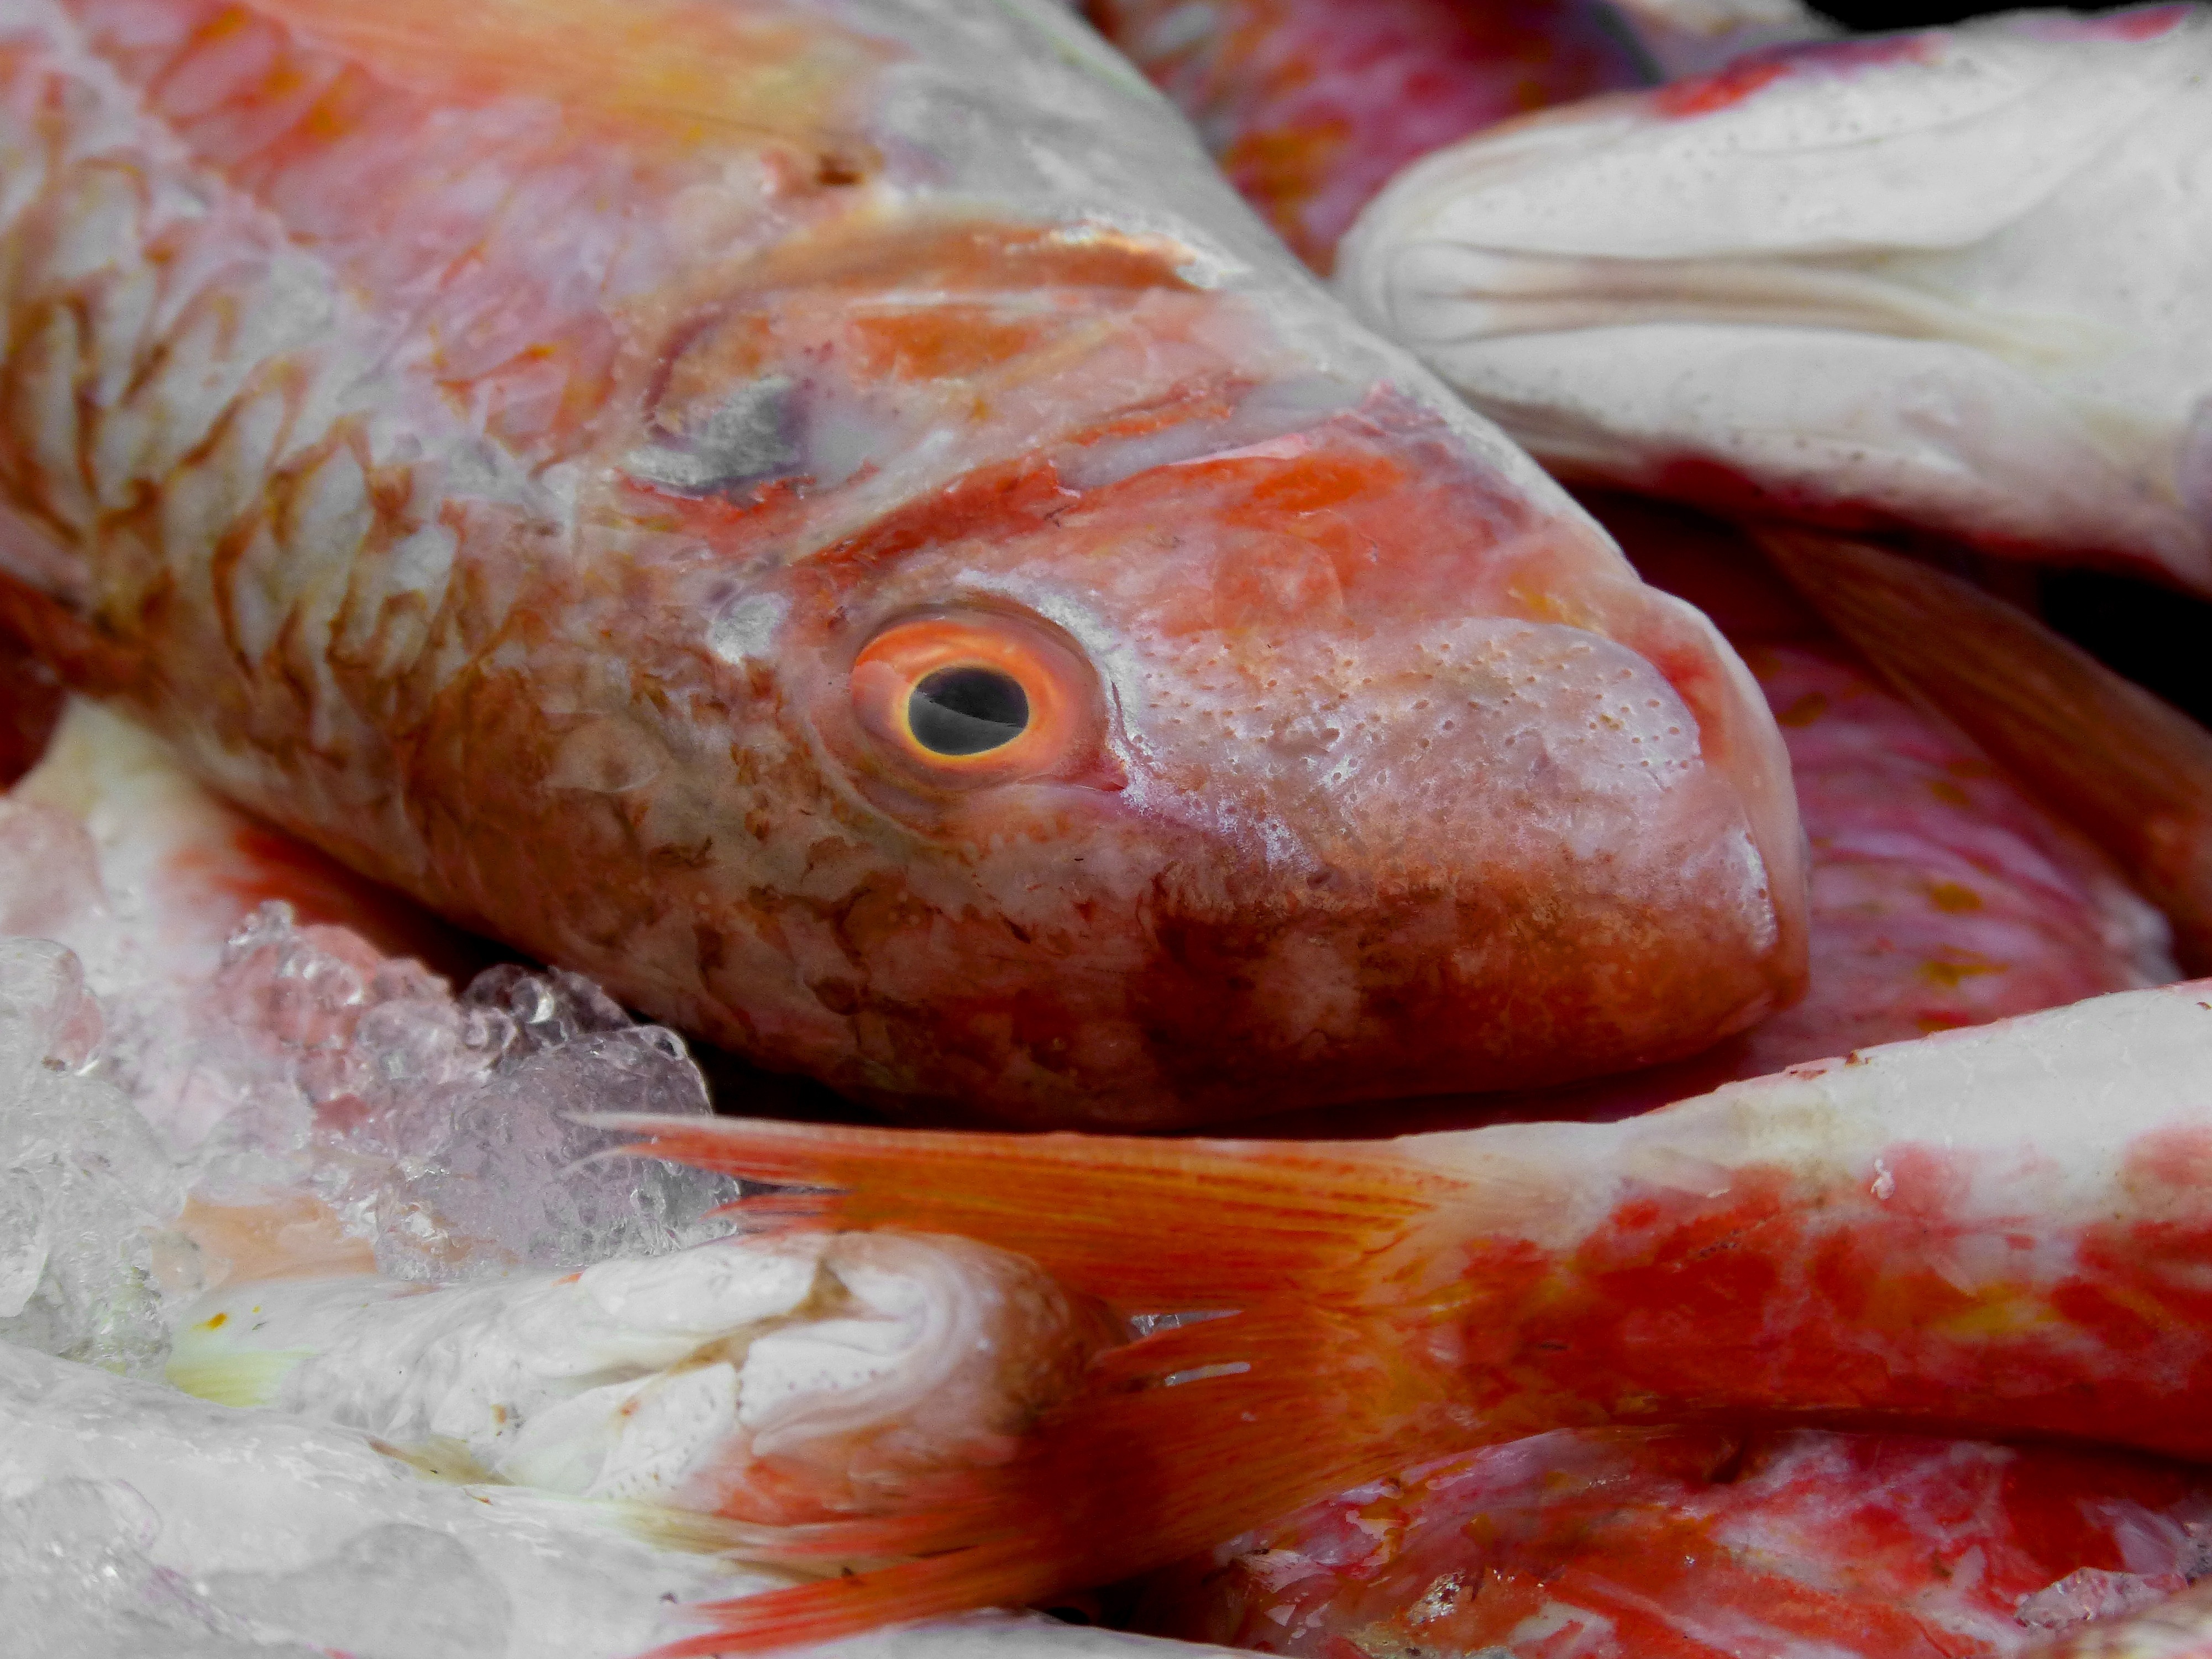
dish, food, seafood, fish, cuisine, moll, roger, red mullet, white fish